Answer in natural language. Is twotiered metal cart in front of gray lshaped countertop? Choose between the following options: no or yes
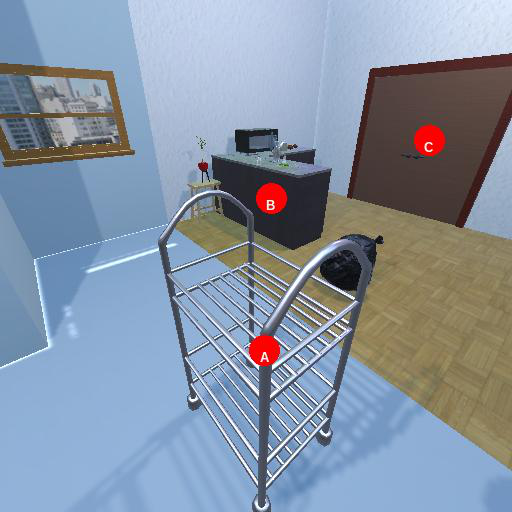
<answer>yes</answer>